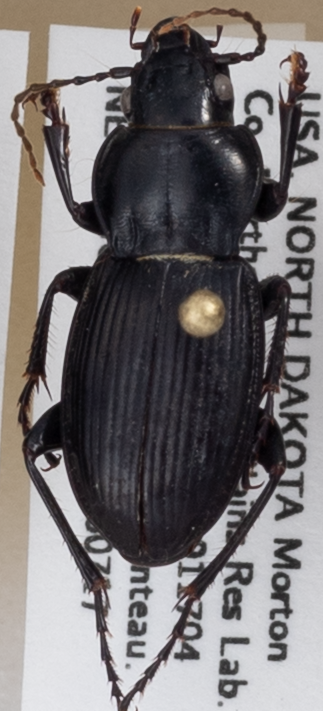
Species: Cyclotrachelus torvus
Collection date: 2018-07-17
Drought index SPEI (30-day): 1.22
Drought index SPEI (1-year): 0.47
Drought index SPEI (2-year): -0.24